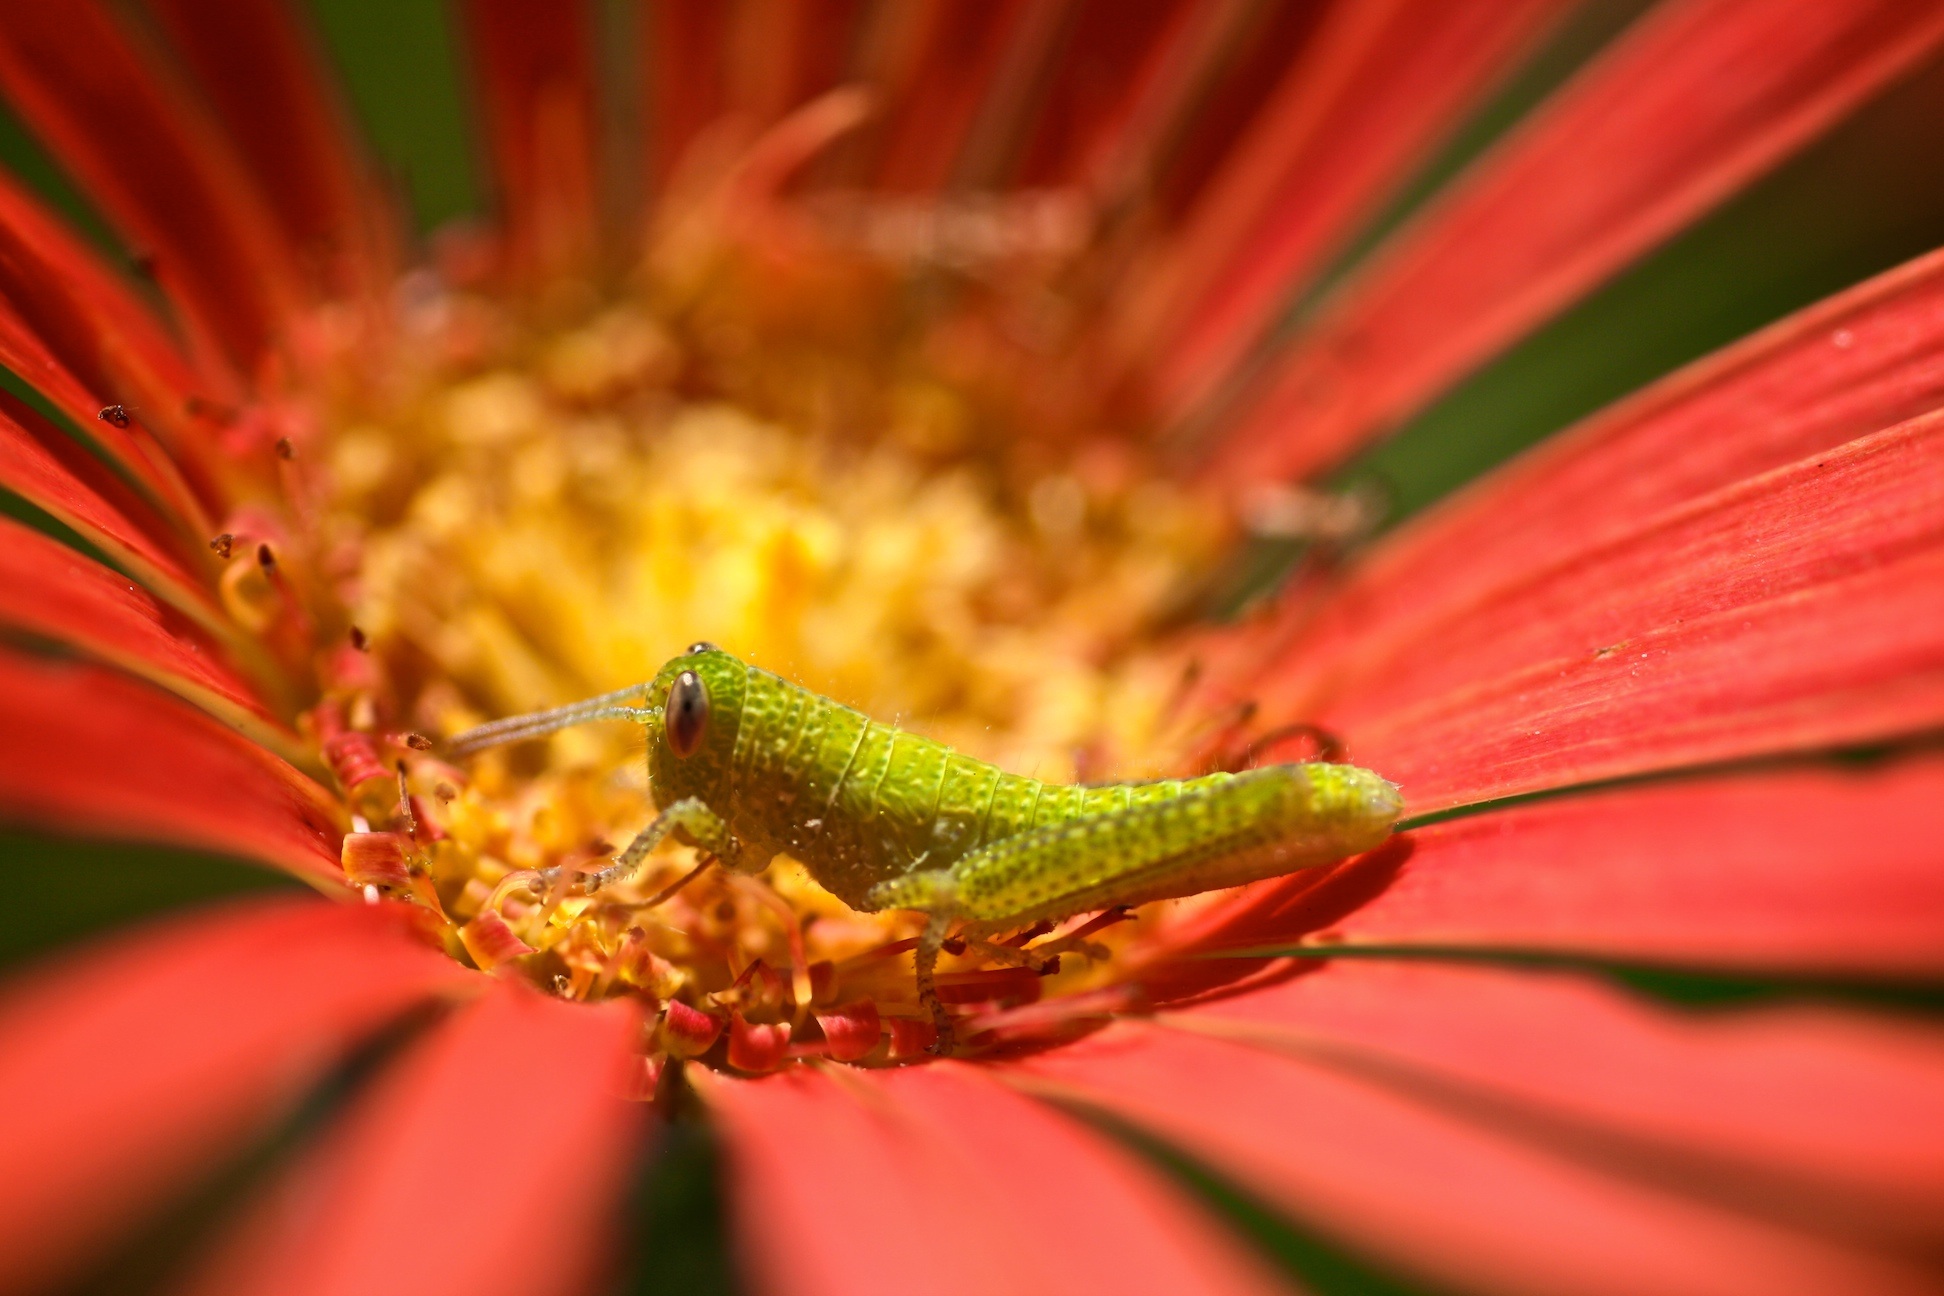
plant, photography, leaf, flower, petal, pollen, green, red, insect, yellow, flora, invertebrate, wildflower, close up, nectar, macro photography, flowering plant, daisy family, plant stem, land plant